Palace Theatre (New York City)

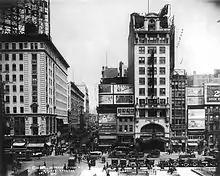
The Palace Theatre,

The orchestra level has boxes on either side, divided by white-marble barriers with black-marble baseboards. On either side of the proscenium are arched niches with a doorway at orchestra level and a box at the first balcony level. Each niche's box contains a doorway with pilasters on either side, which are topped by console brackets that support a curved pediment with a tympanum. The niches are topped by a recessed lunette that resembles a shell or sunburst. The niches originally contained three boxes each, but these were extensively altered in a 1965 renovation. Additional boxes exist on both sides of both balcony levels. The first balcony level has one additional box behind each niche. The second balcony level has five curved boxes on each side in a terraced arrangement, with higher boxes being further from the stage. The fronts of the balcony-level boxes have decorative moldings, while the undersides of these boxes contain foliate ornamentation. Originally there were 20 boxes at orchestra level, 23 at the first balcony, and 12 at the second balcony. There was also a projection booth behind the balcony for film screenings, which was built in the 1930s and removed in the 2020s.